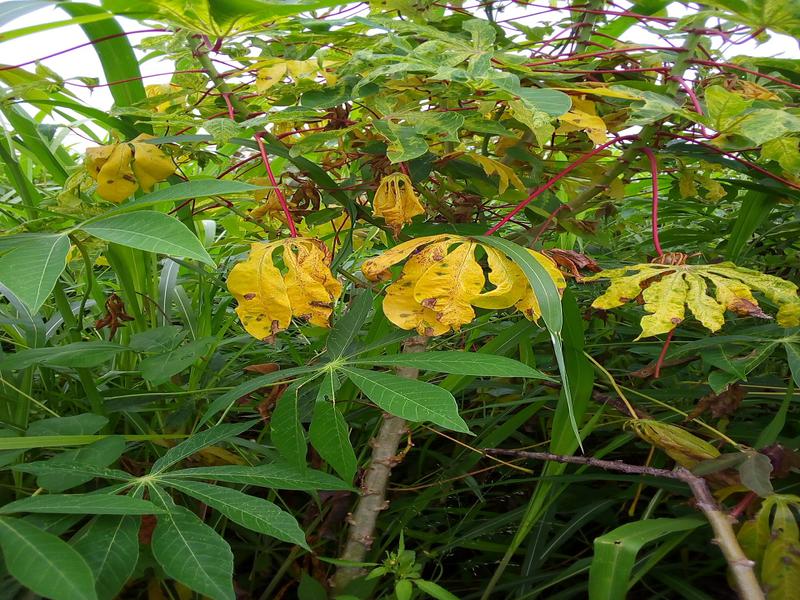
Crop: cassava
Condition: healthy